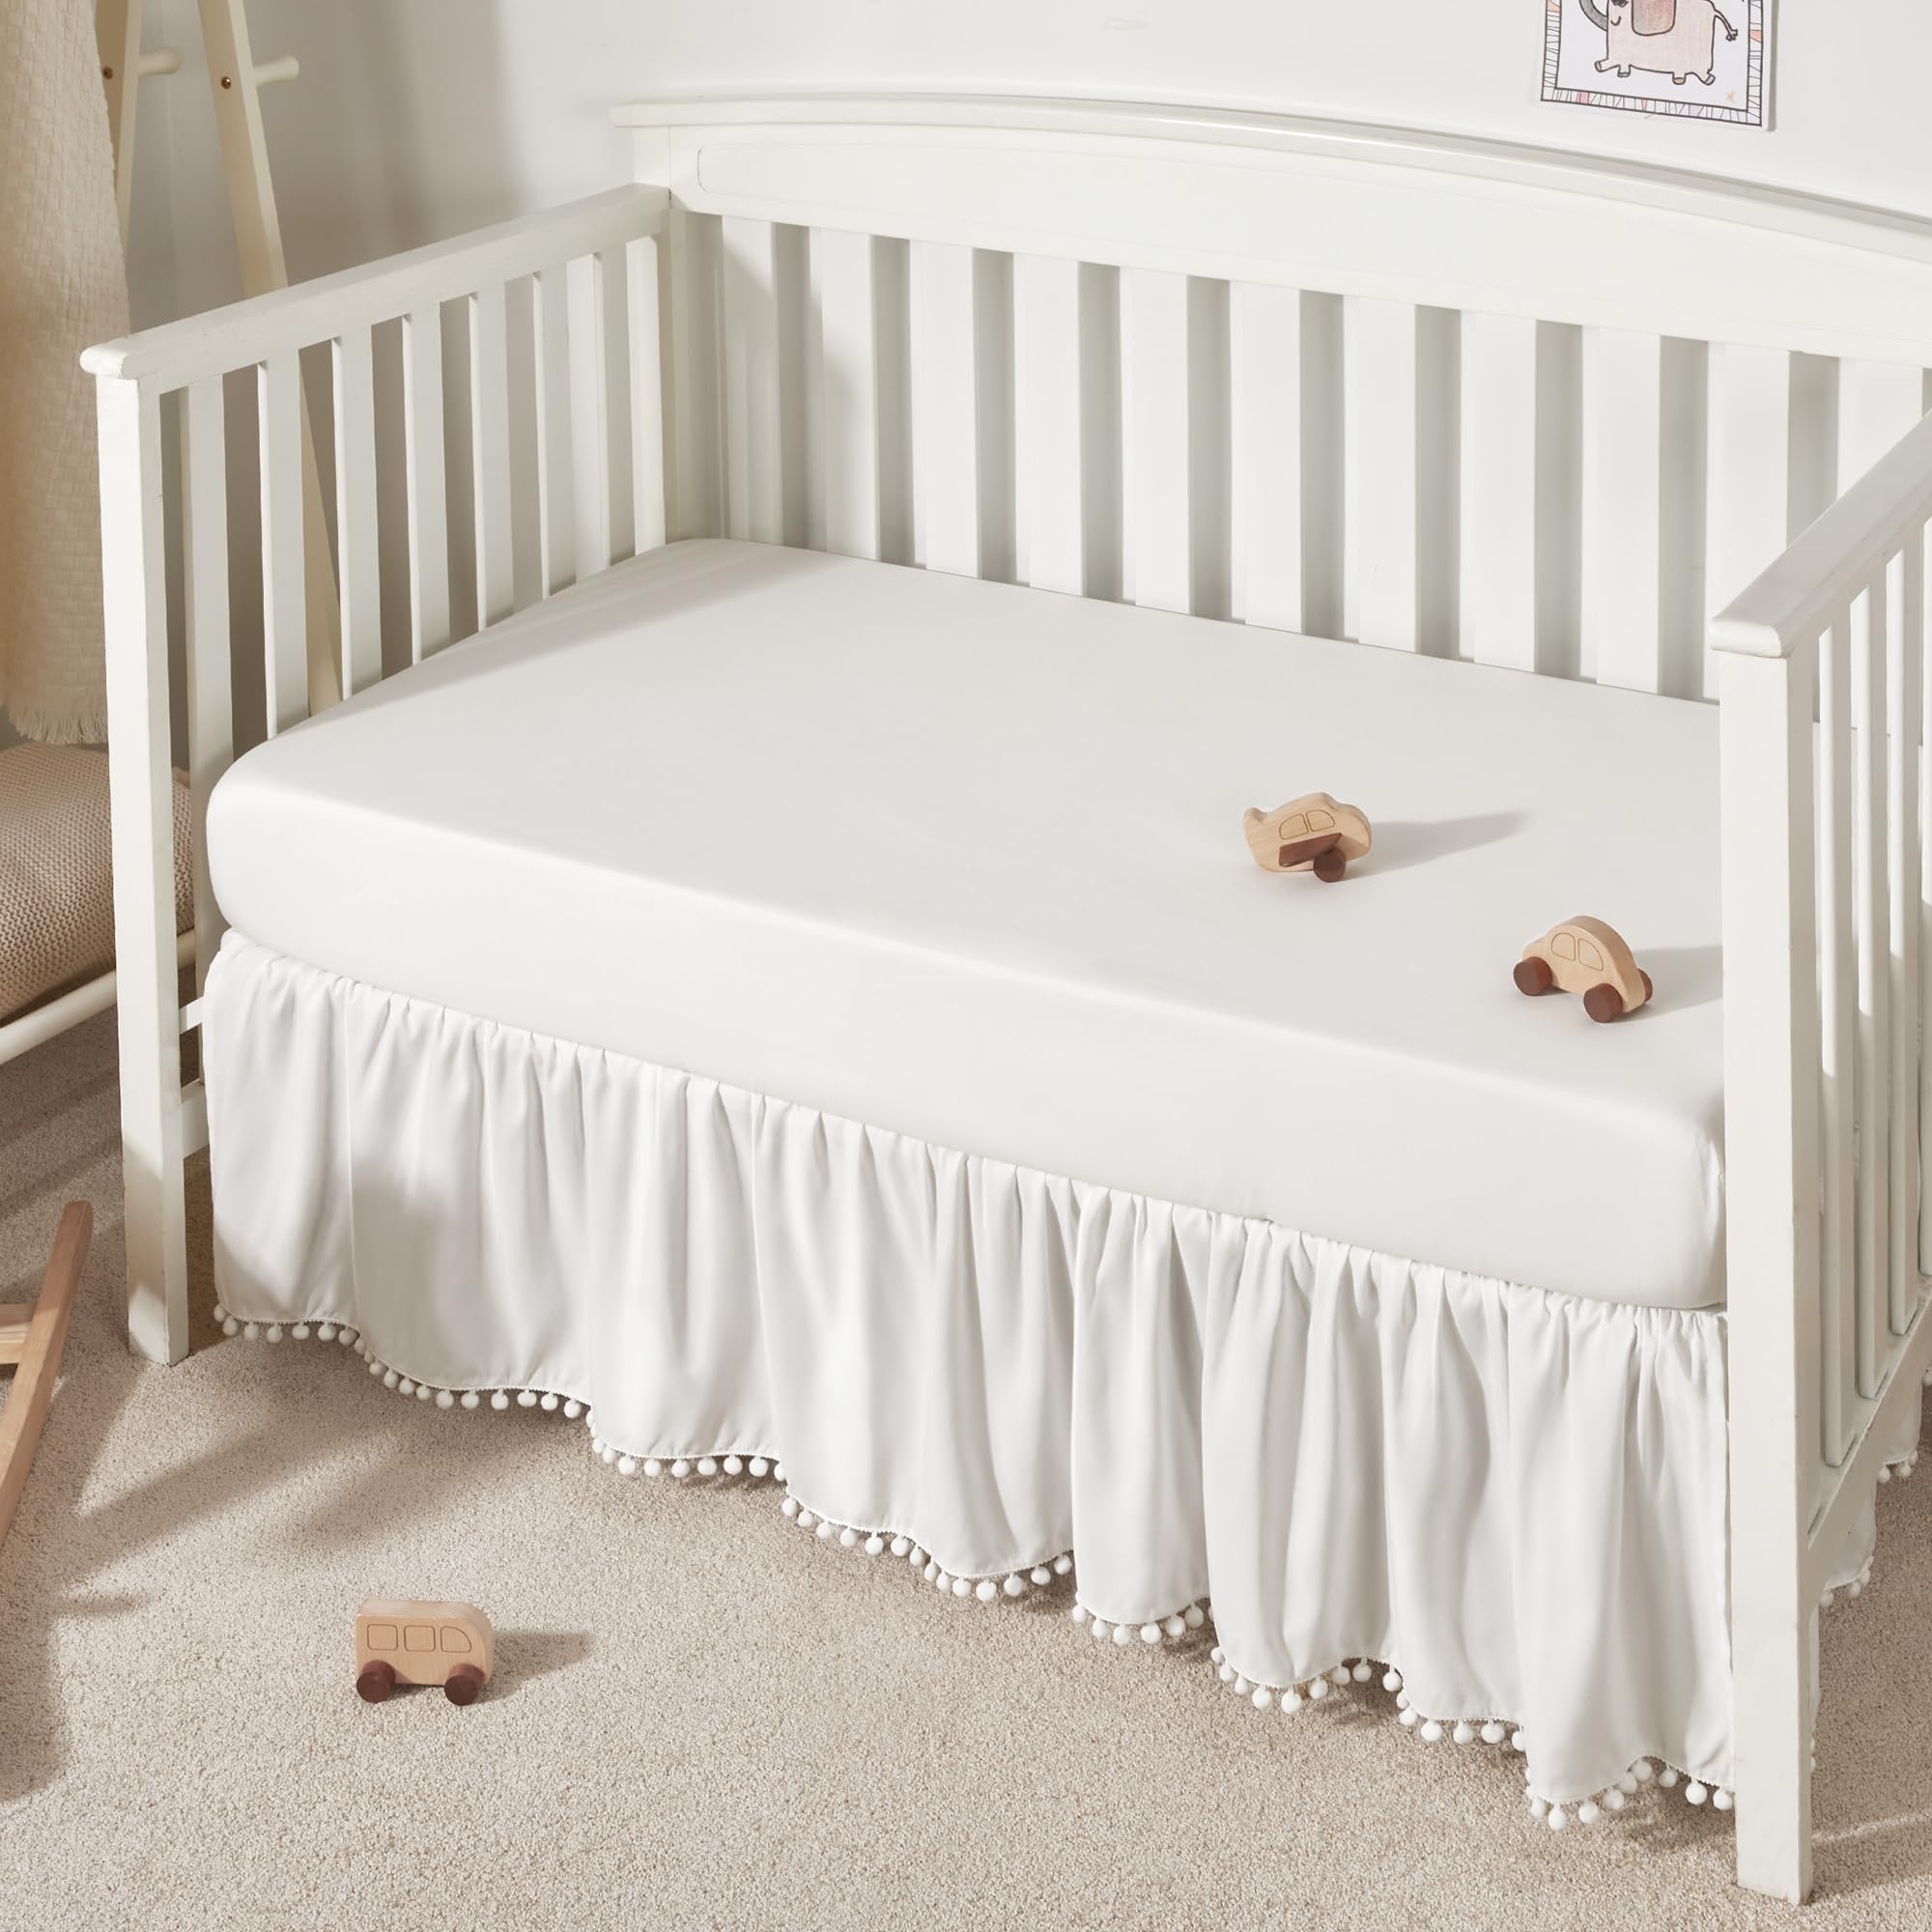
Baby Crib Skirt Girls Boys, Ruffled Bed Skirt with Pompoms
Soft and Smooth: The Crib Bed Skirt is Made of High quality polyester, which is soft and skin friendly. Brushing process make bed skirt Silky smooth feel. Meanwhile wrinkle and fade resistant. Perfect Size: Measuring 28”x 52” with 14”drop, suitable for standard toddler crib bed. The Mini crib skirt sides extend to floor, makes the under bed look neater. Cute Design: Featuring elegant ruffles with small pompom design, it makes the crib look more cute and charming. Easy to Clean: Machine washable directly, saving time and effort. Simply machine wash in cold water on a gentle cycle for a like-new restoration. Perfect Match: Simple and generous design style makes, easy to match with a variety of children's room themes, whether it is cartoon style or fresh and natural decoration, can be perfectly integrated. Color White Size 14 Inch (Pack of 1) Material Polyester Pattern Solid
Brand: TILLYOU
Category: Furniture > Baby & Toddler Furniture > Crib & Toddler Bed Accessories > Crib Bumpers & Liners > Crib Skirts